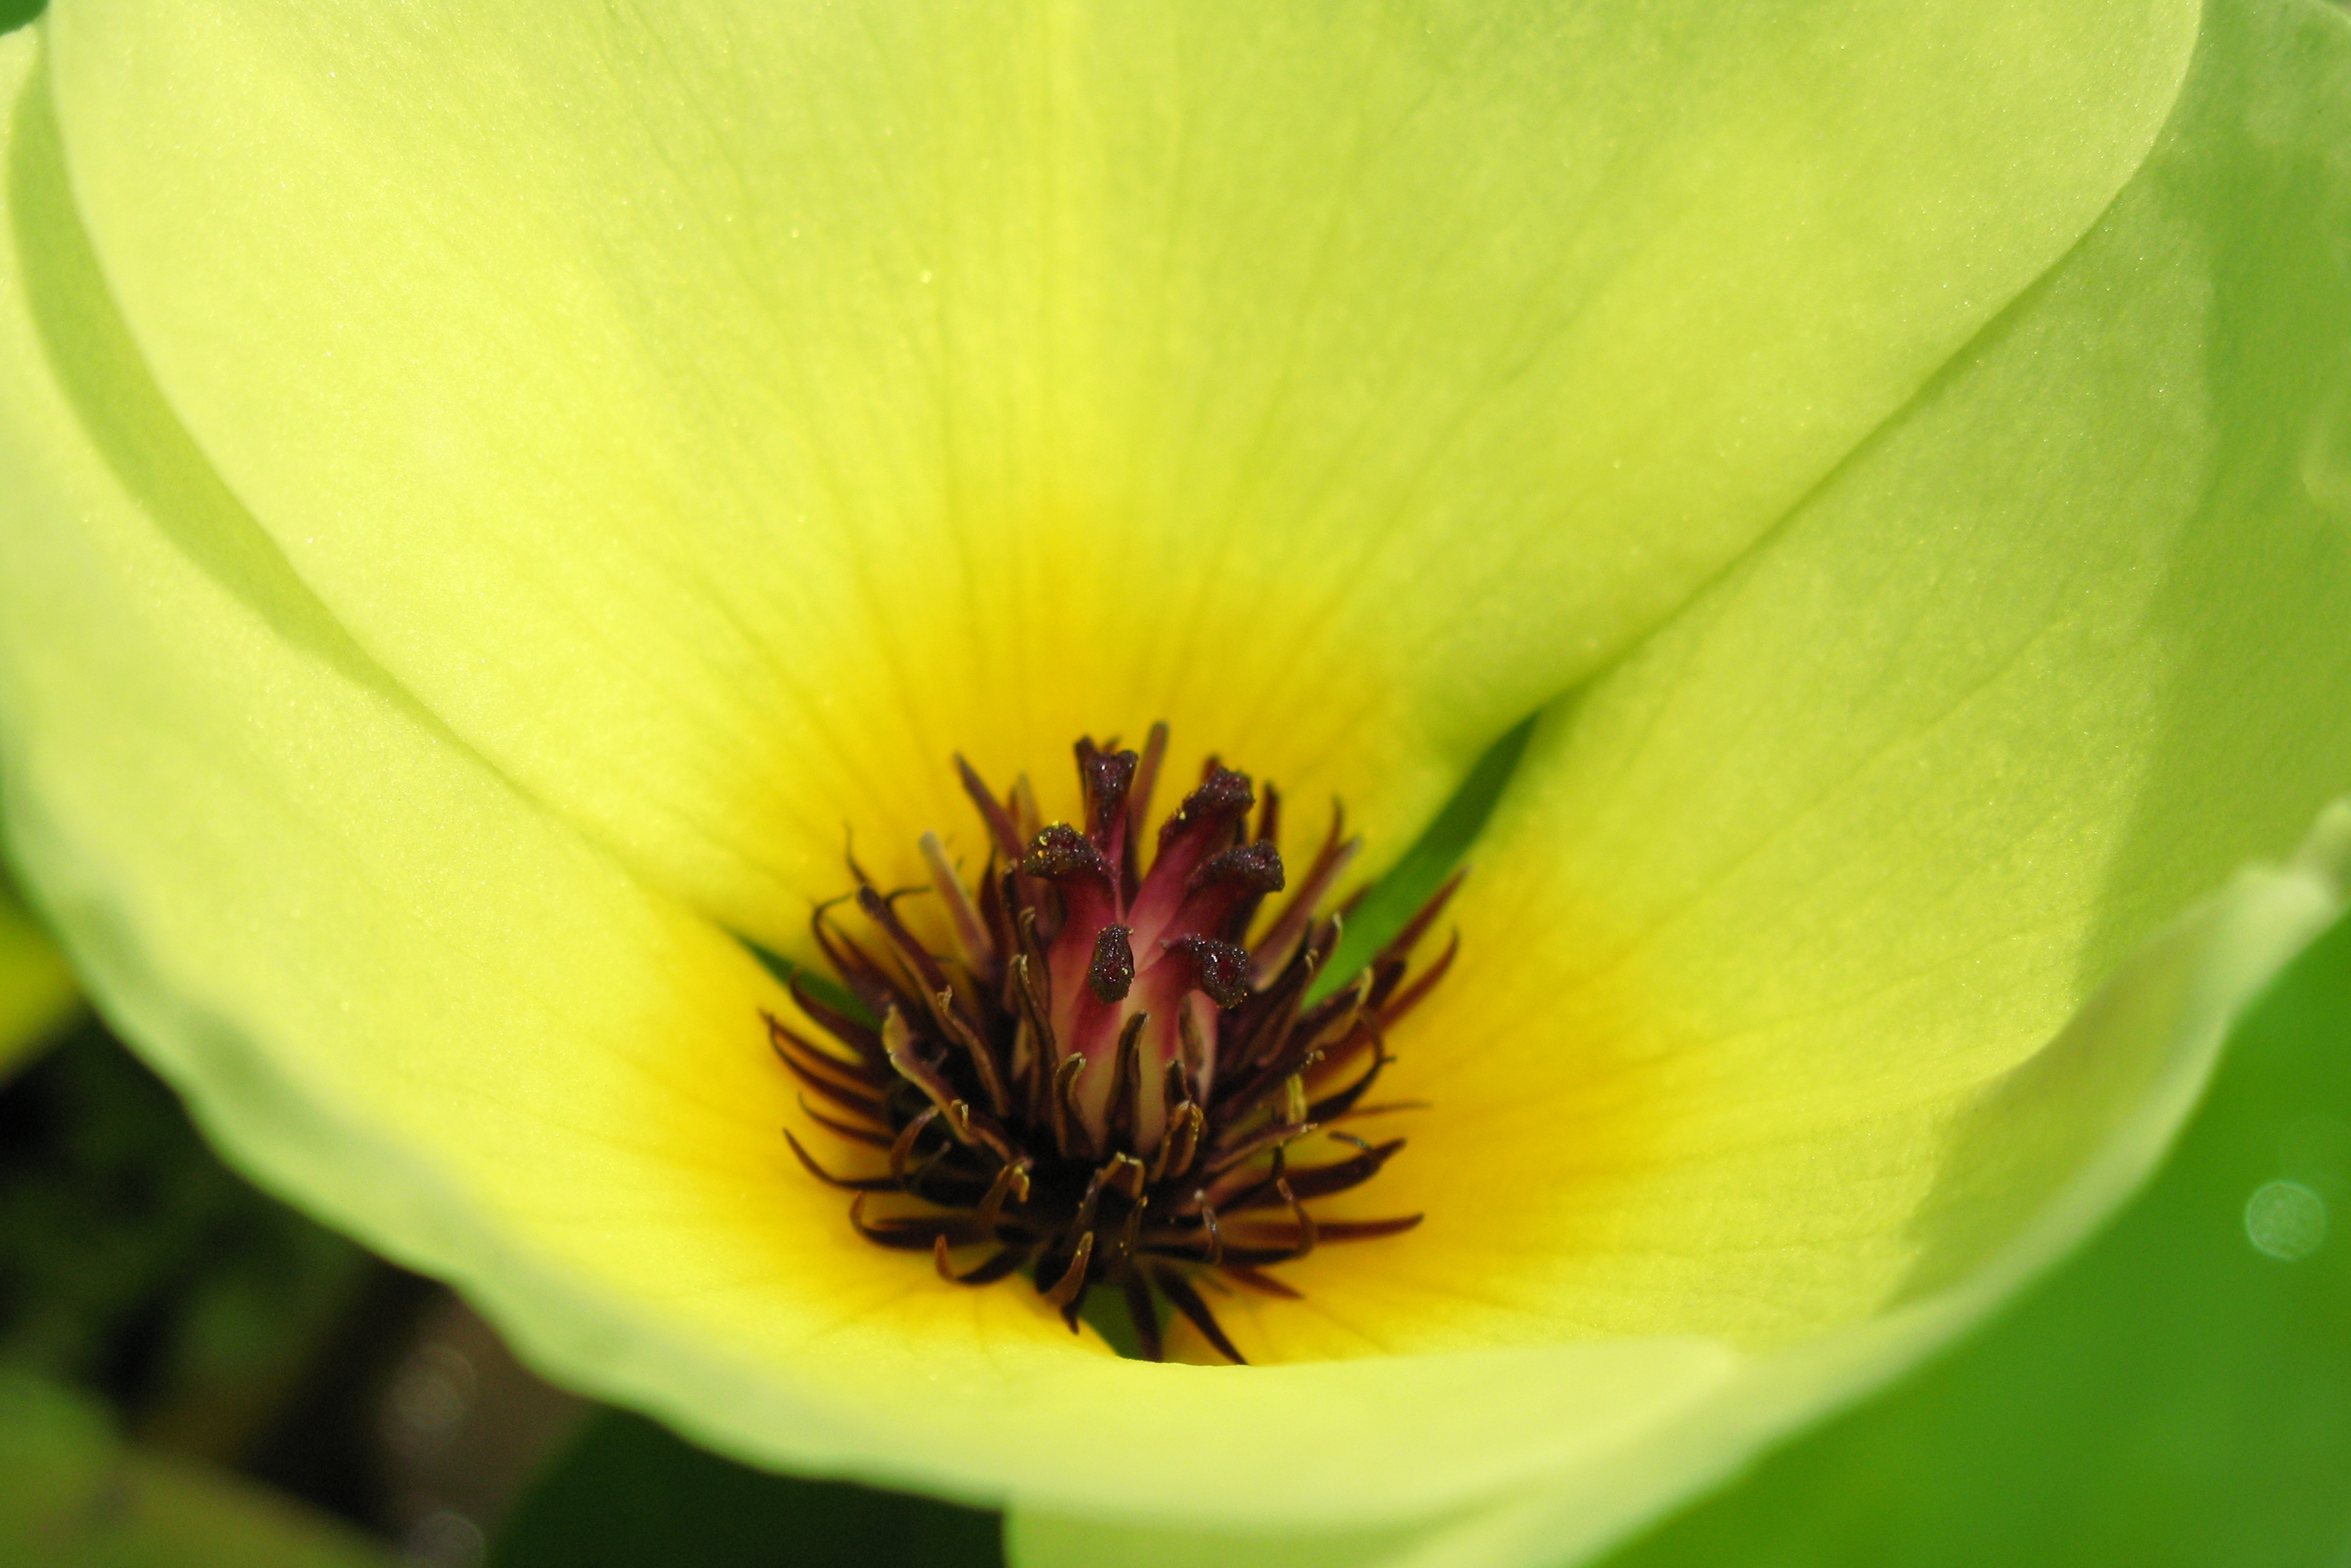
water, plant, photography, flower, petal, green, high, botany, yellow, flora, wildflower, close up, hires, poppy, hi, res, resolution, nymphoides, g7, hydrocleys, themacrogroup, macro photography, flowering plant, plant stem, land plant